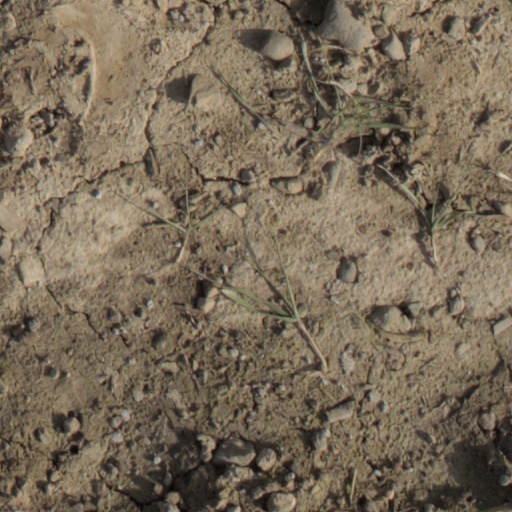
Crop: wheat